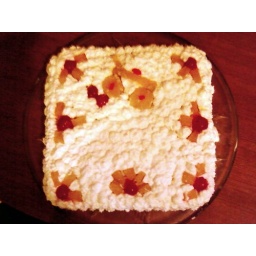
by vero. with yellow bike and flowers